Century City Medical Plaza

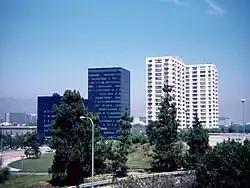
Century City Medical Plaza (black towers), 1978.

The Century City Medical Plaza is a landmark set of two buildings in Century City, Los Angeles, California.